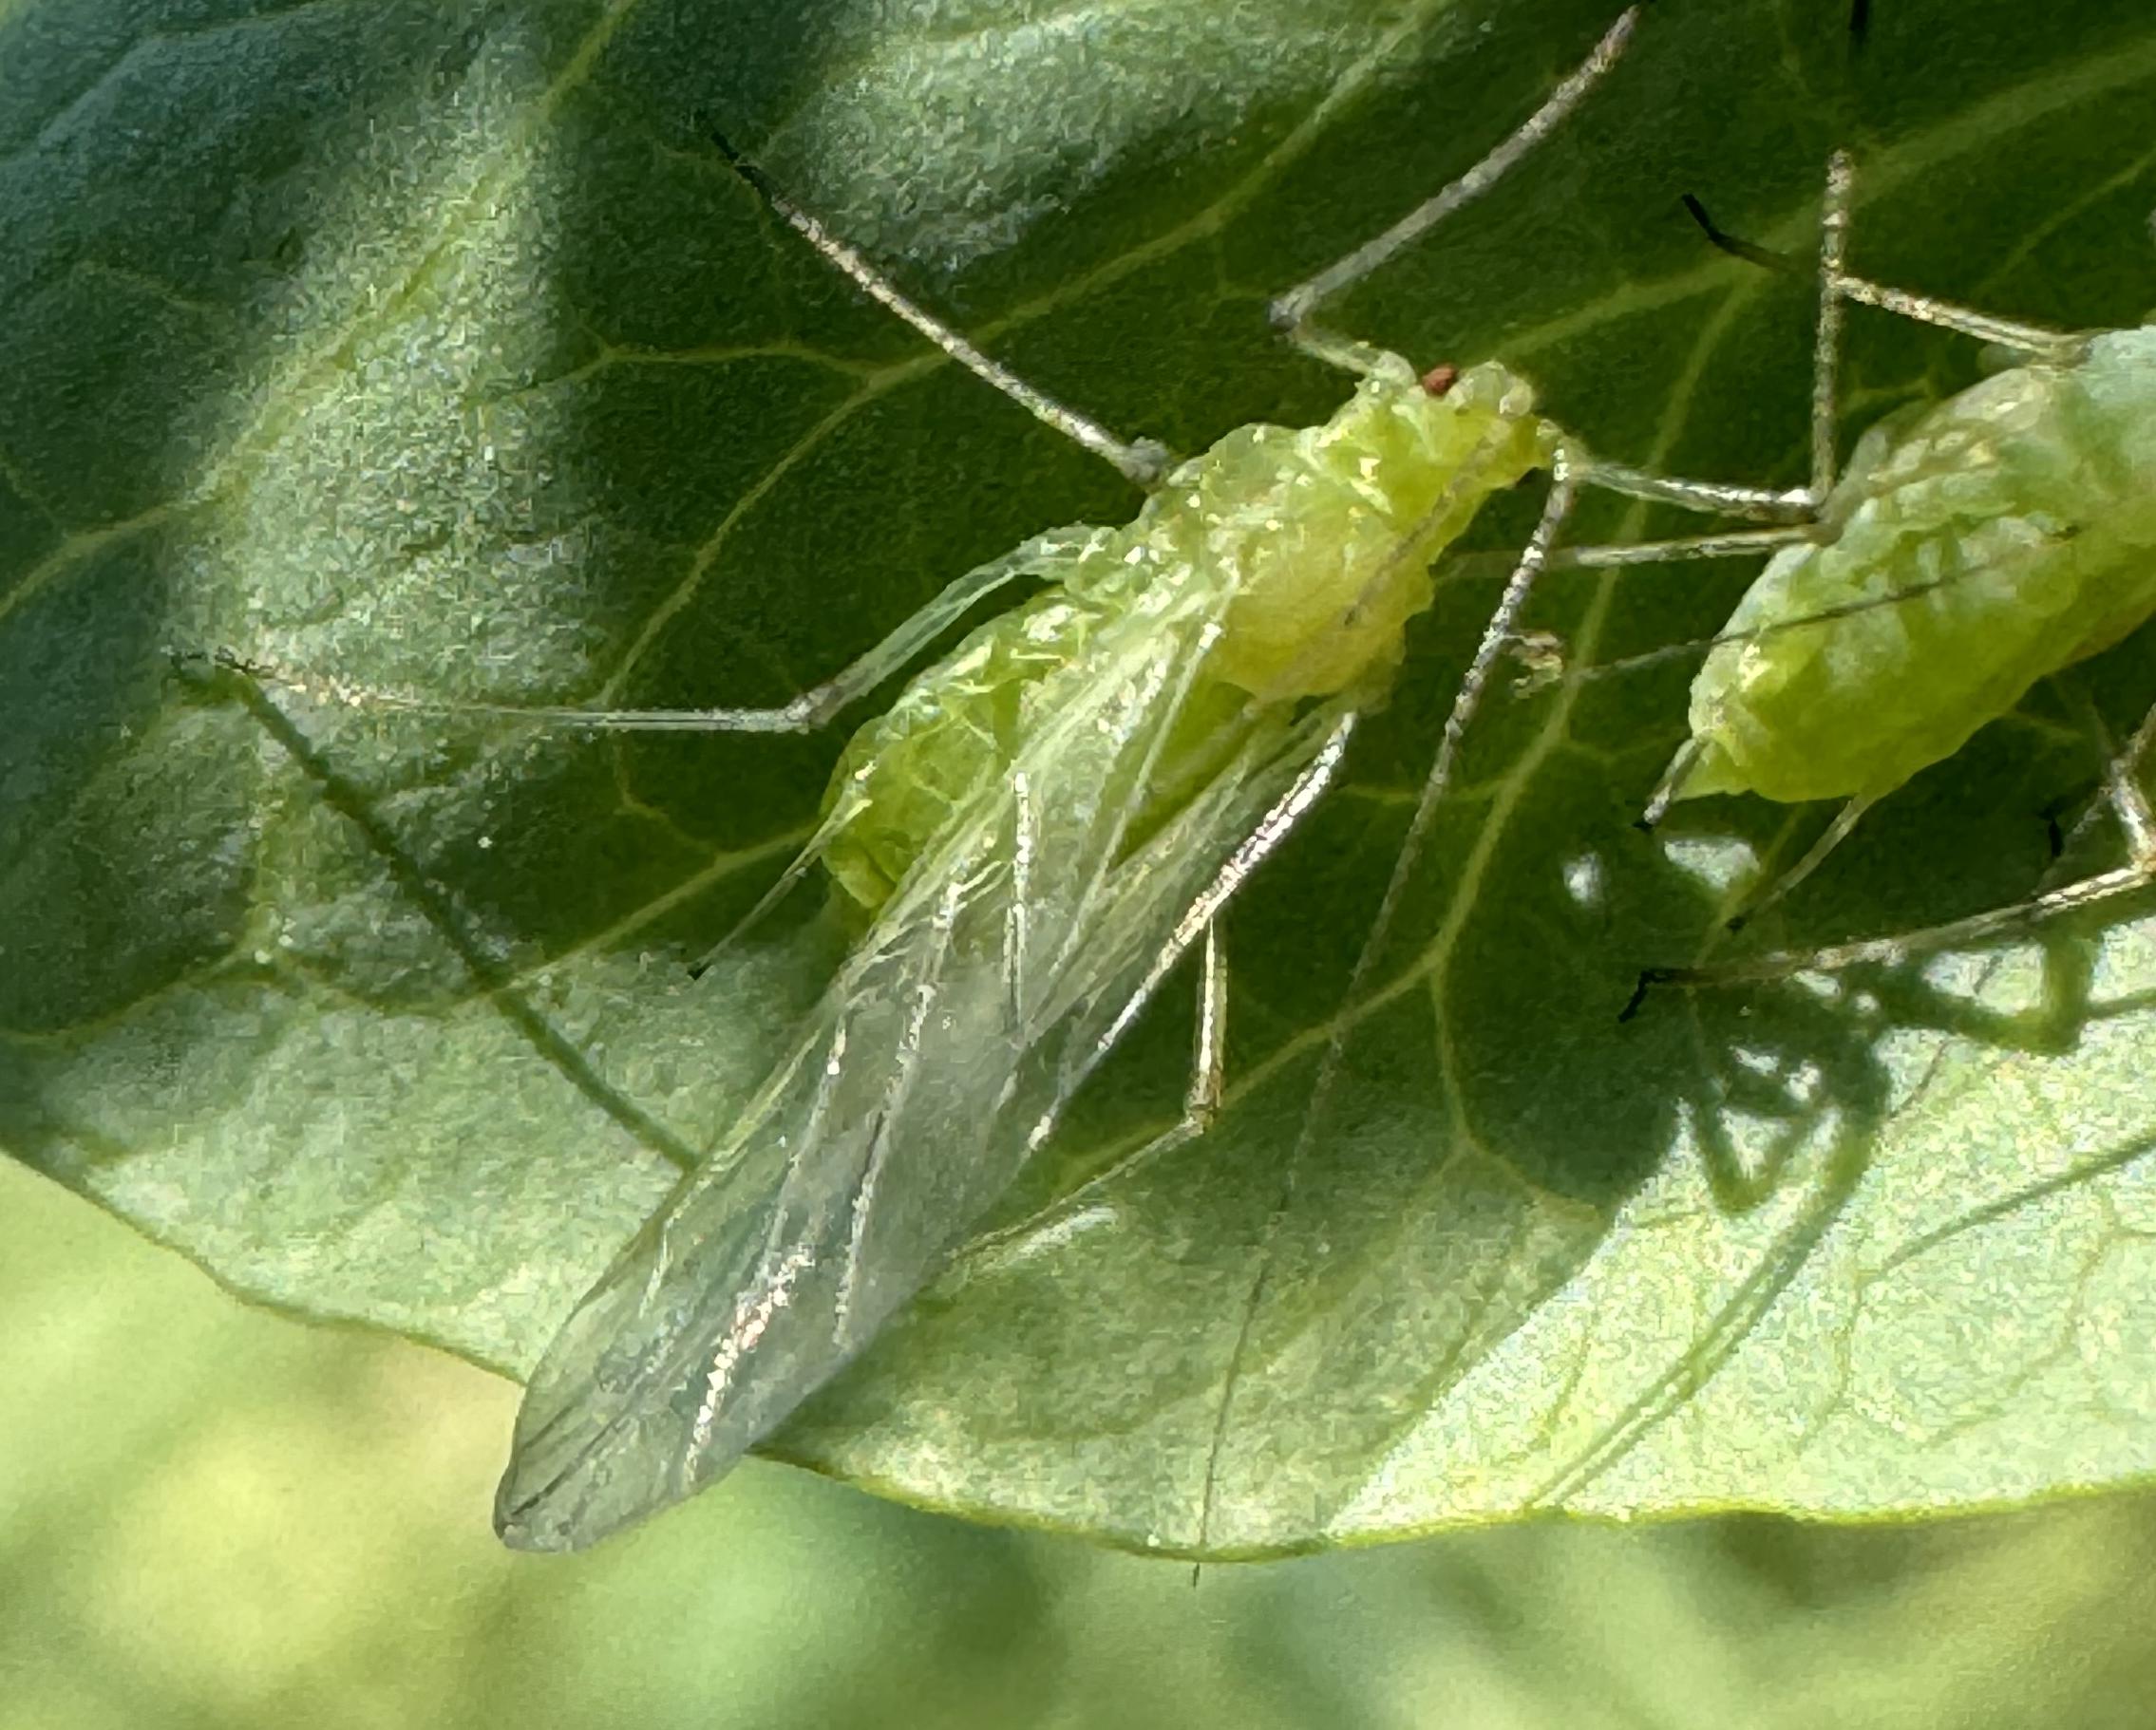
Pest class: pea_aphid